Miriam Phoebe de Vos

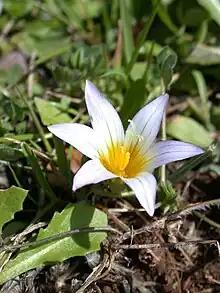
Romulea bulbocodium

She studied at the University of Stellenbosch and obtained her BSc ("cum laude") and MSc ("cum laude"). She held a junior lecture position from 1939 at the University of Cape Town.